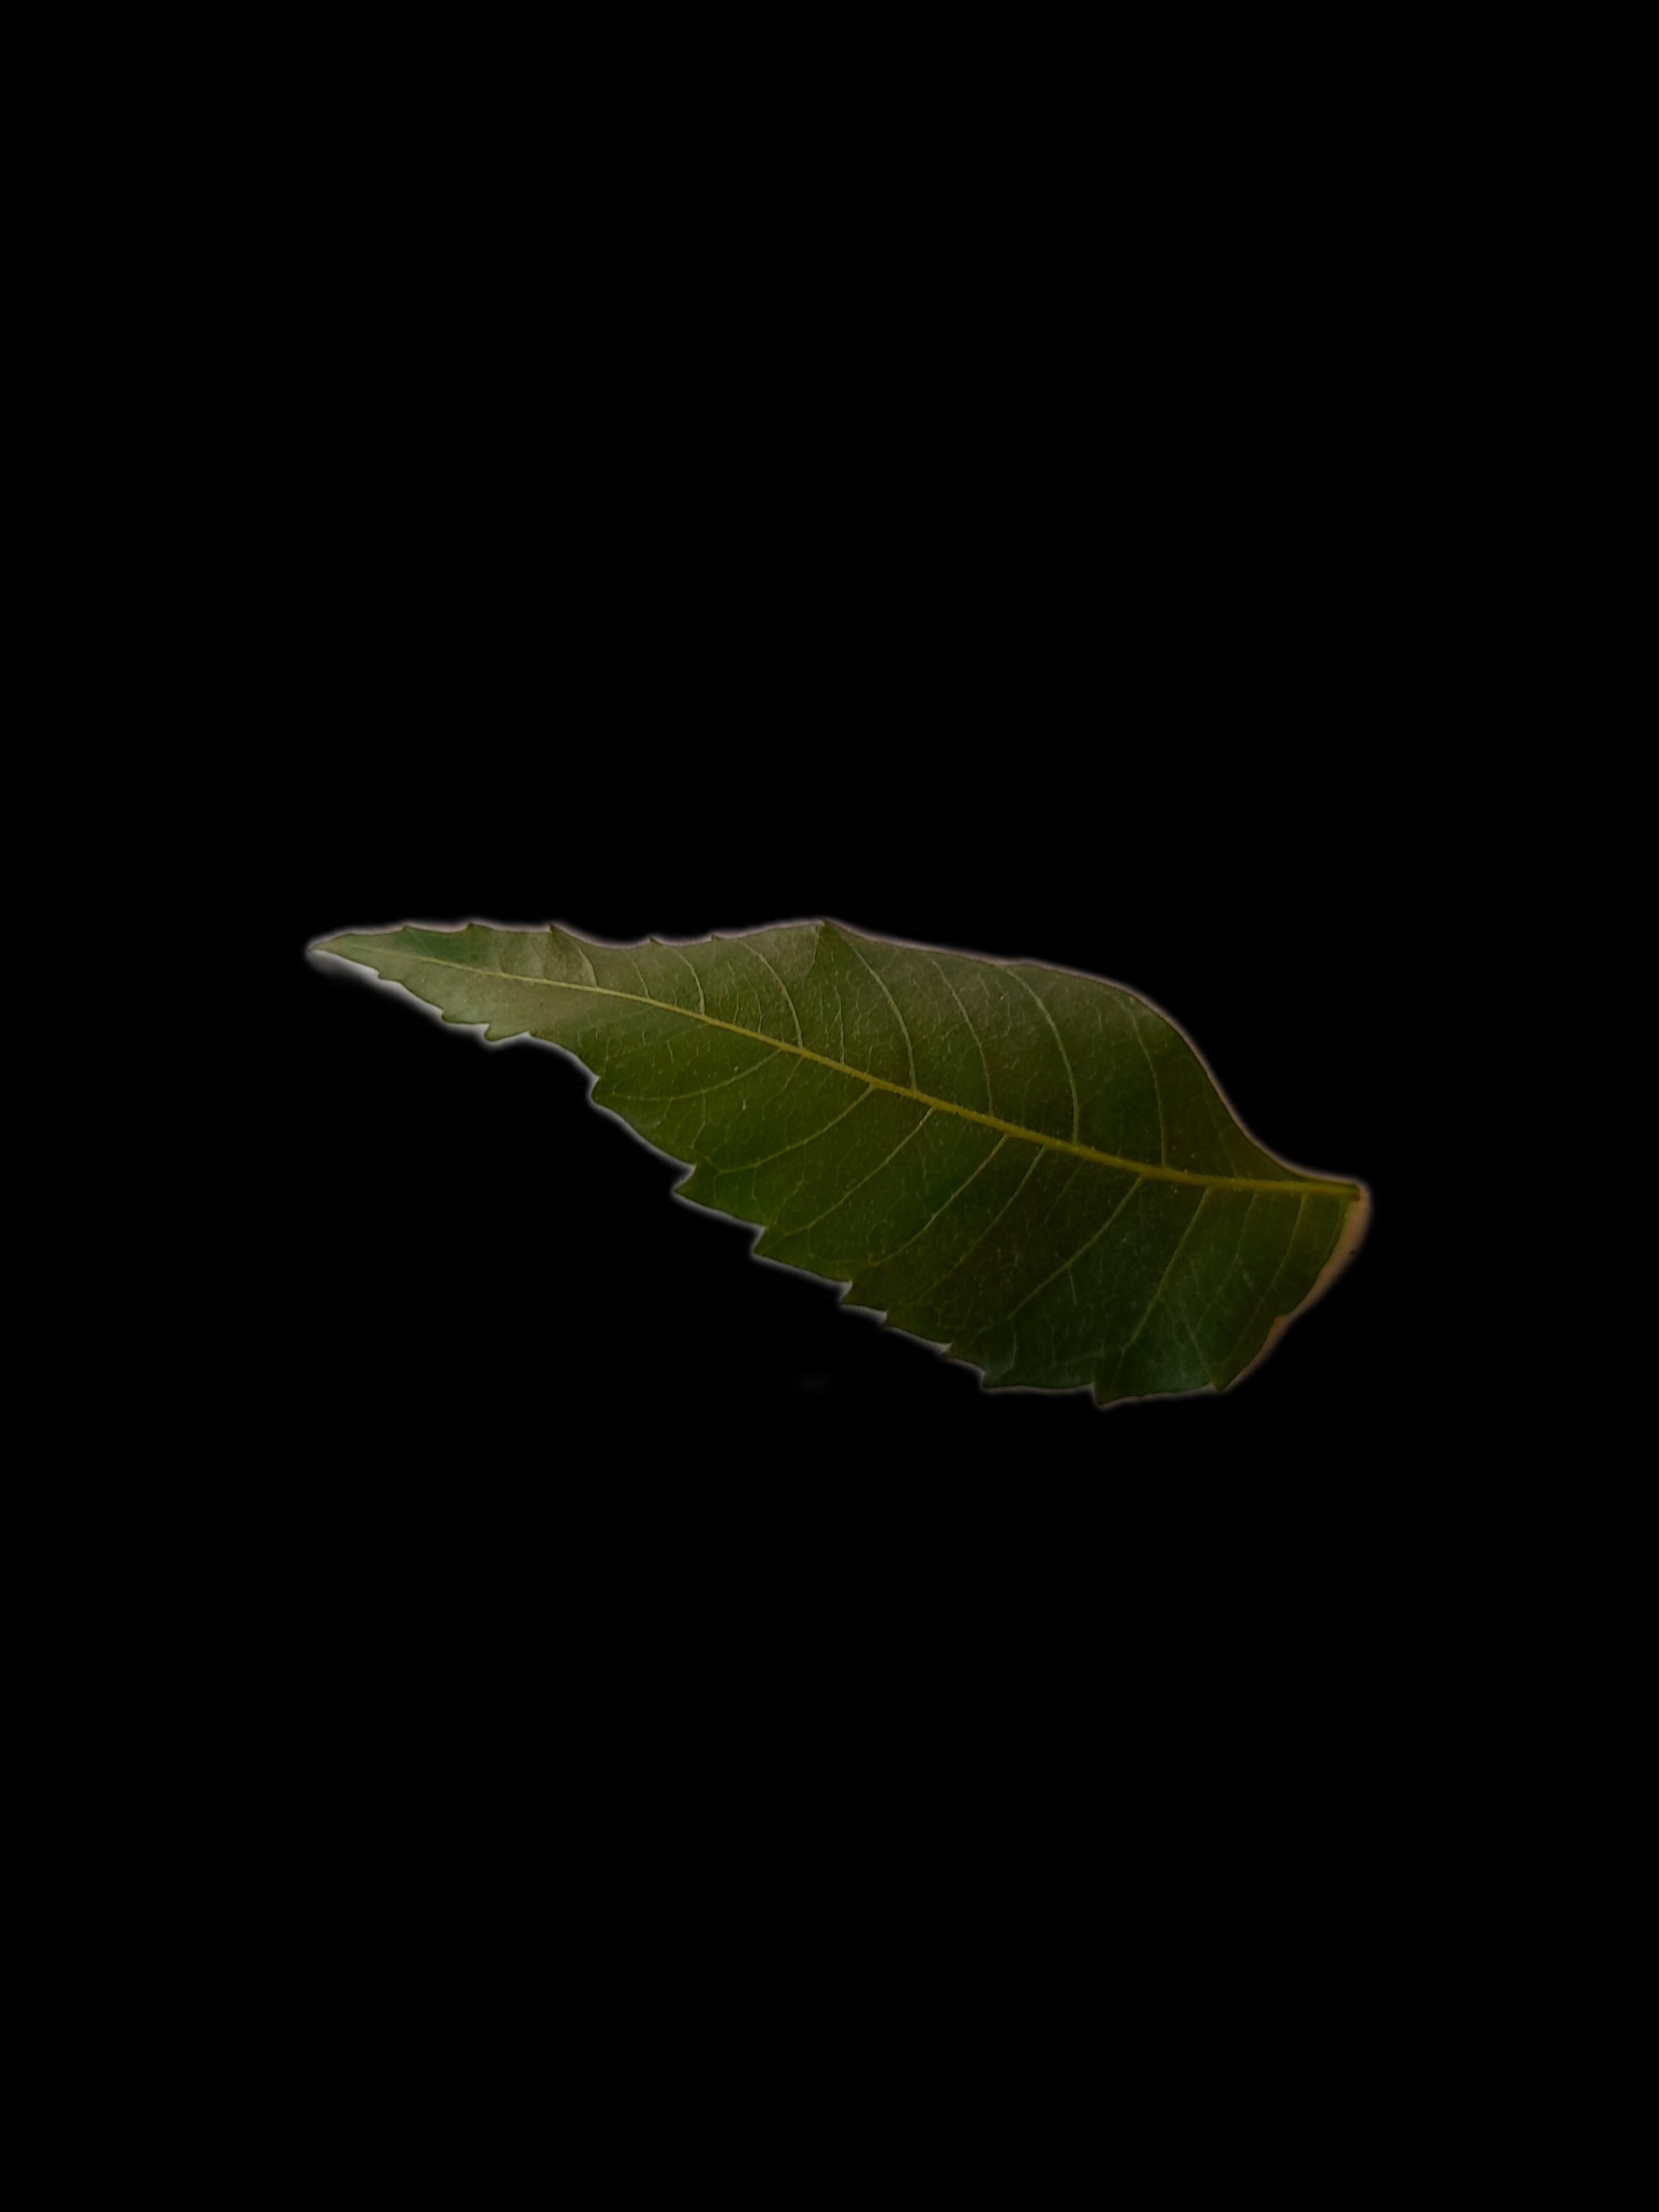
Plant: Neem